The Ballpark (Old Orchard Beach)

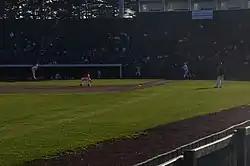
The Ballpark during a 2012 Old Orchard Beach Raging Tide game.

Around April 2008, a local volunteer organization known as The Ball Park Group took on the task of cleaning up the property and renovating the facility to a condition suitable for hosting games and special events. The volunteers removed the debris from the skybox fire, cleared vegetative overgrowth, rebuilt the dugouts and outfield wall, leveled off the playing field and planted new sod. Much of the skilled work was completed with the volunteer help of local plumbers, contractors, carpenters and electricians and most of the funding has come from private donations.